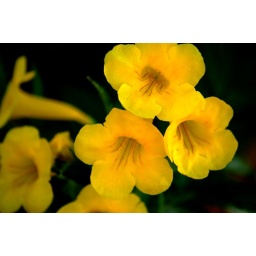
A yellow flower in Phoenix, a rare sight.